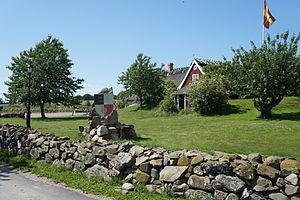
La viticulture en Suède est marginale dans l'économie du pays ; elle couvrait une douzaine d'hectares et produisait, en 2006, 5 617 litres de vin, dont 3 632 litres en rouge et de 1 985 litres en blanc. D'une culture expérimentale, la vigne, classée en zone viticole A par l'Union européenne, est passée dans des domaines commerciaux en particulier dans le Gotland et l'Öland. La plus grande concentration de vignobles se trouve en Scanie.
Longtemps, la viticulture fut une spécialité de quelques pays — dont la Grèce, l'Italie, la France, l'Allemagne, l'Espagne et le Portugal — mais aujourd'hui, une cinquantaine de pays peuvent disputer à l'Europe le privilège de planter des vignes et de récolter du vin. La tradition biblique selon laquelle la divinité aurait accordé à Noé échoué sur le mont Ararat le privilège de planter la vigne recouvre une réalité historique puisque les premières vignes cultivées pendant l'Antiquité l'ont été dans le Croissant fertile. Toutefois, les recherches scientifiques ont prouvé que les premières vinifications se sont faites dans l'actuelle Géorgie il y a près de 8'000 ans.